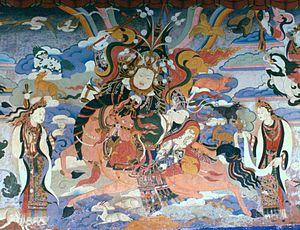
Begtsé ; translittération en tibétain : བེག་ཙེ་ཆེན་ལྕམ་སྲིང, Wylie : beg tse chen lcam sring, THL : bek tsé chen chamsing, chamsing signifiant pour Himalayan Art, la grande cotte de maille, tandis que René de Nebesky-Wojkowitz traduit Begtse comme cotte de maille cachée et lcam sring comme frère et sœur et également appelé en mongol Jamsaran, ou Ulaan sakhius, en sanskrit Prana atma, également appelé ou en bouriate Sakhiosan est une dharmapala, divinité protectrice du bouddhisme tantrique et dieu de la guerre dans le bouddhisme tibétain. Différentes théories se contredisent sur son origine. Pour certains, comme René de Nebesky-Wojkowitz ou Albert Grünwedel il aurait pour origine, une divinité de la guerre d'origine mongole pré-bouddhique, devenu, sous l'influence de Sonam Gyatso, 3ᵉ dalaï-lama, protégé de l'Empereur mongol Altan Khan. Tandis que d'autres comme Françoise Pommaret lui donnent une origine indienne, l'Himalayan Art, le voit introduit dans le bouddhisme tibétain par Marpa Lotsawa et Sachen Kunga Nyingpo, fondateurs respectifs des écoles Marpa Kagyu et Sakyapa, pour René de Nebesky-Wojkowitz, ces viendrait très probablement de l'invention d'auteurs plus récents.
L'épopée du roi Guésar — dit aussi Gesar Khan ou Gesar de Ling — est le poème épique le plus célèbre des populations tibétaines, et mongoles.
Üliger est le nom général donné aux contes et mythes populaires des Mongols du nord-est de l'Asie. Ils forment une part importante de la tradition orale chez les Bouriates et les autres tribus sibériennes. Entre autres fonctions, ils ont été utilisés pour transmettre oralement les histoires bouddhistes d'accouchement. Les contes sont importants en littérature mongole, compte tenu d'une longue tradition de transmission des histoires de bouche à oreille.
La littérature tibétaine, une des plus importantes d'Asie, a des origines millénaires. En vers ou en prose, orale ou écrite, la littérature tibétaine aborde « tous les domaines du savoir : religion, médecine, histoire, philosophie... ».
La mythologie mongole est l'ensemble des mythes de Mongolie.